Floridsdorf

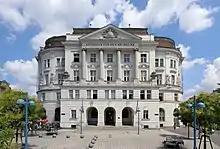
Floridsdorf Town Hall.

The six panels of the Floridsdorf coat of arms comprise the crests of the previously independent municipalities Floridsdorf, Greater Jedlersdorf, Jedlesee, Leopoldau, Stammer, and Strebersdorf.